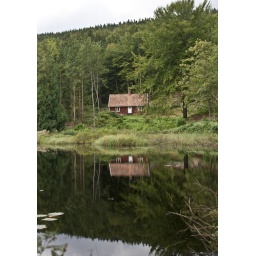
Red house reflection in swedish lake